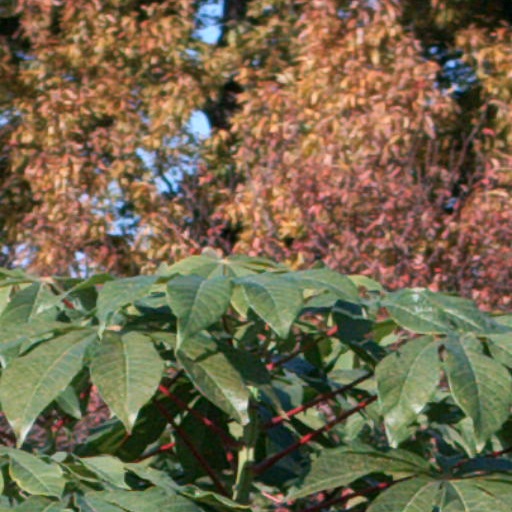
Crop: cassava